Wim Vandekeybus

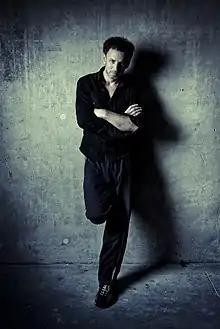
Wim Vandekeybus (Photo Danny Willems)

Wim Vandekeybus (Herenthout, 30 June 1963) is a Belgian choreographer, director and photographer. His company Ultima Vez is located in Molenbeek-Saint-Jean (Brussels).